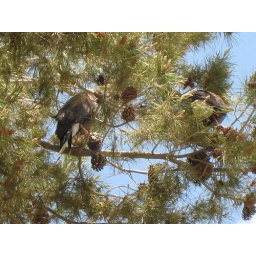
Hawks in a pine tree on the golf course. There are 7 or 8 of them that live on the course.